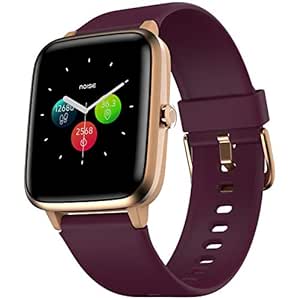
Noise ColorFit Pro 2 Full Touch Control Smart Watch with 35g Weight & Upgraded LCD Display (Deep Wine)
Category: Electronics
Price: 1499 (list price: 4999)
Rating: 4.0 (92,588 ratings)
About this product: The brilliant 1.3" colour display is now full capacitive touch, supporting taps and swipes, so it is easy to read and operate. Watch case material : Polycarbonate. Scratch Resistant : Yes|Find, invite and add friends to your list; track their achievements and get fit together|9 sports modes to cover all your activities, whether you walk, run, hike, bike, treadmill, work-out, climb, spin, or perform yoga. Capacity - 210mAh, Charging Time - 2 hours|Log in to NoiseFit app and track your health and fitness details. Get insights on your progress and share your achievements with the world